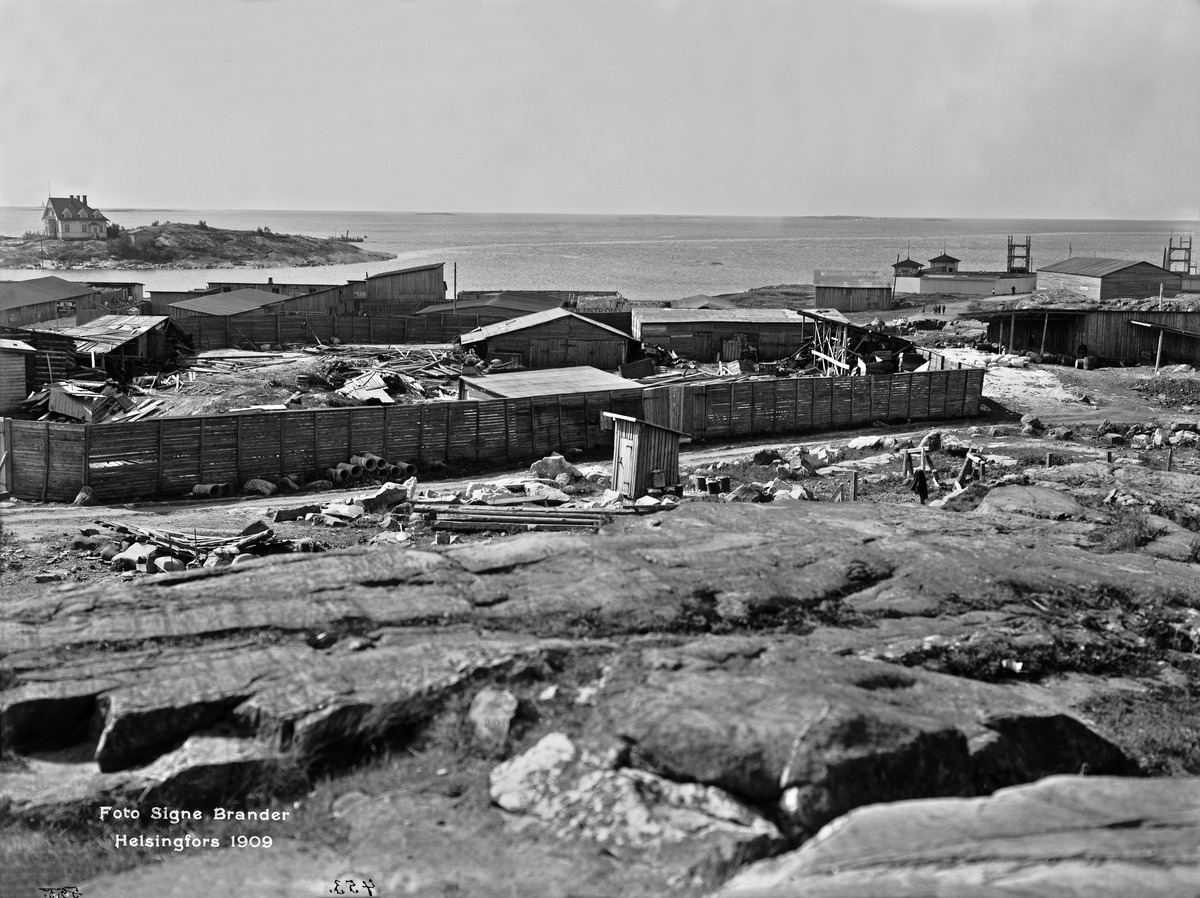
Eira, etualalla Ehrensvärdintie
sisällön kuvaus: Eira, etualalla Ehrensvärdintie.  Taustalla vasemmalla Sirpalesaari.  Kuvattu nykyisen Ehrensvärdintie 9:n kohdalta etelään. mustavalkoinen
Kuvaaja: Brander, Signe, valokuvaaja
Ajankohta: kuvausaika 1909
Paikka: Suomi, Uusimaa, Helsinki, Ullanlinna Helsinki
Aiheet: rakentamattomat alueet, varastot, saaret